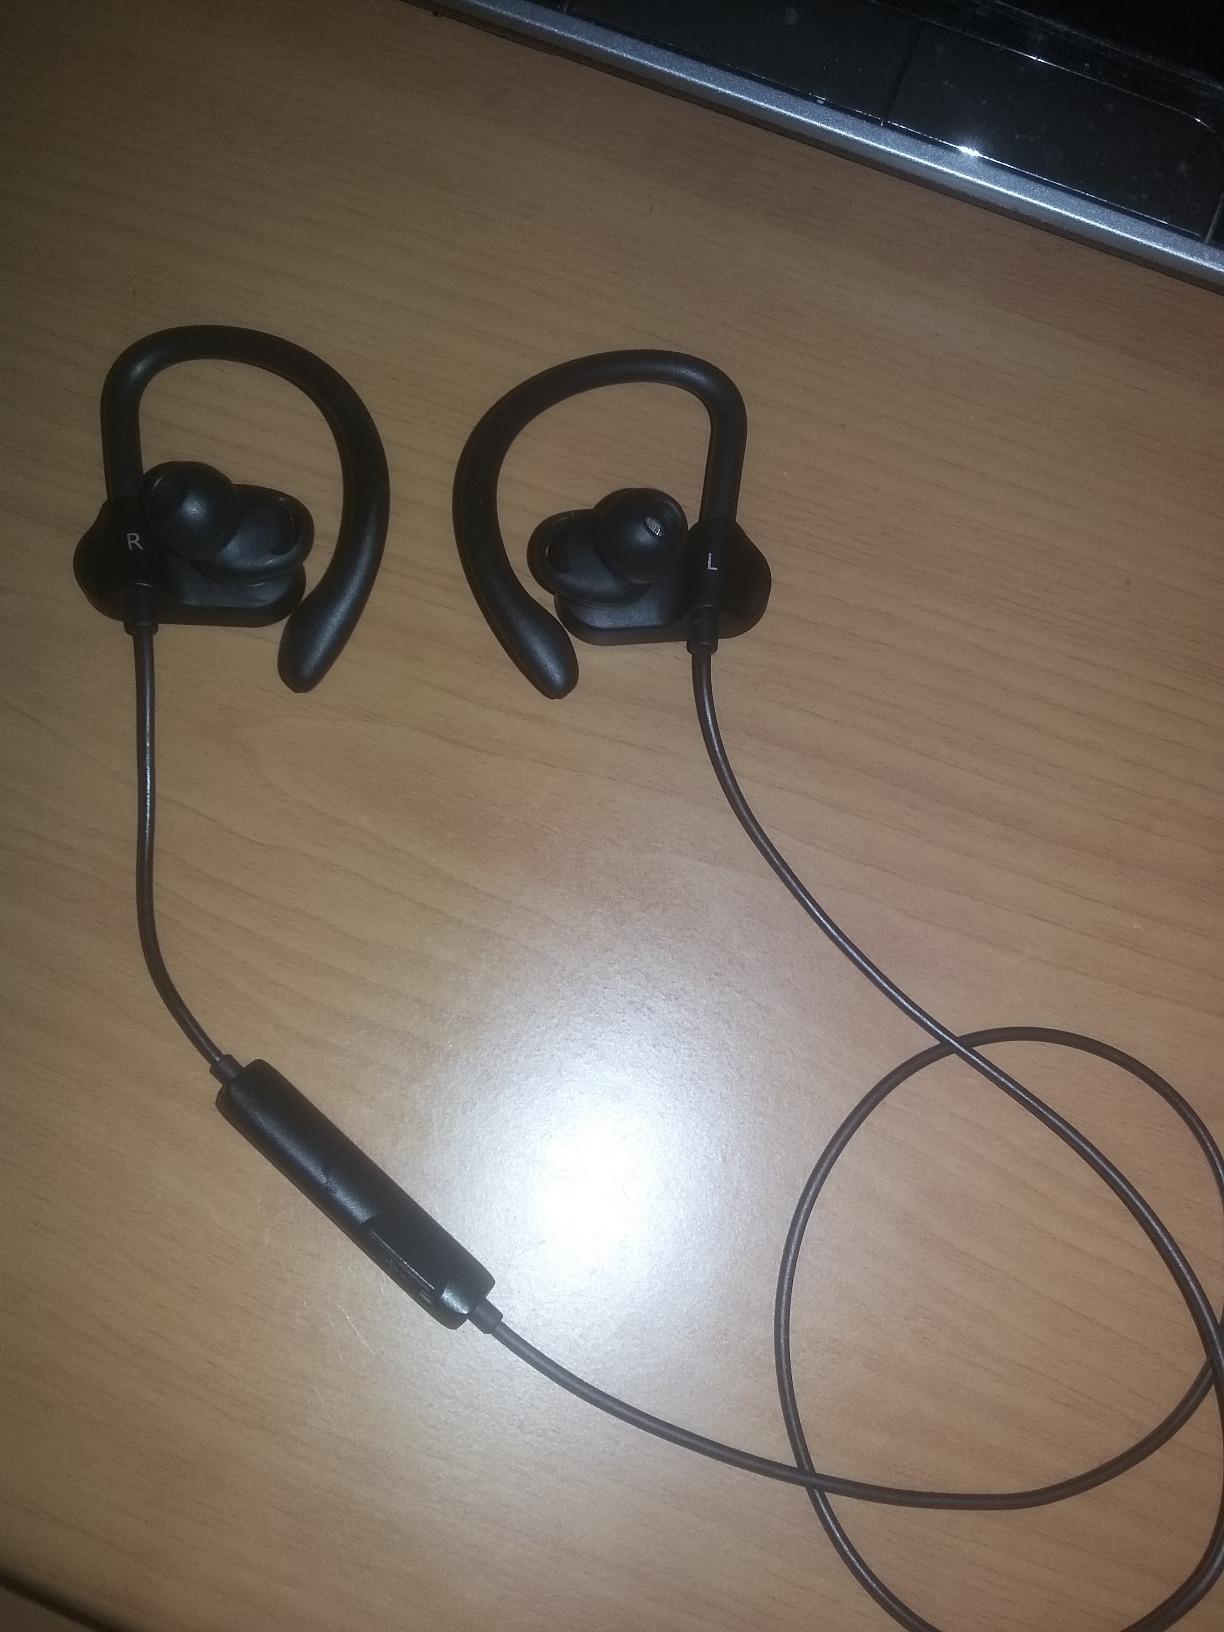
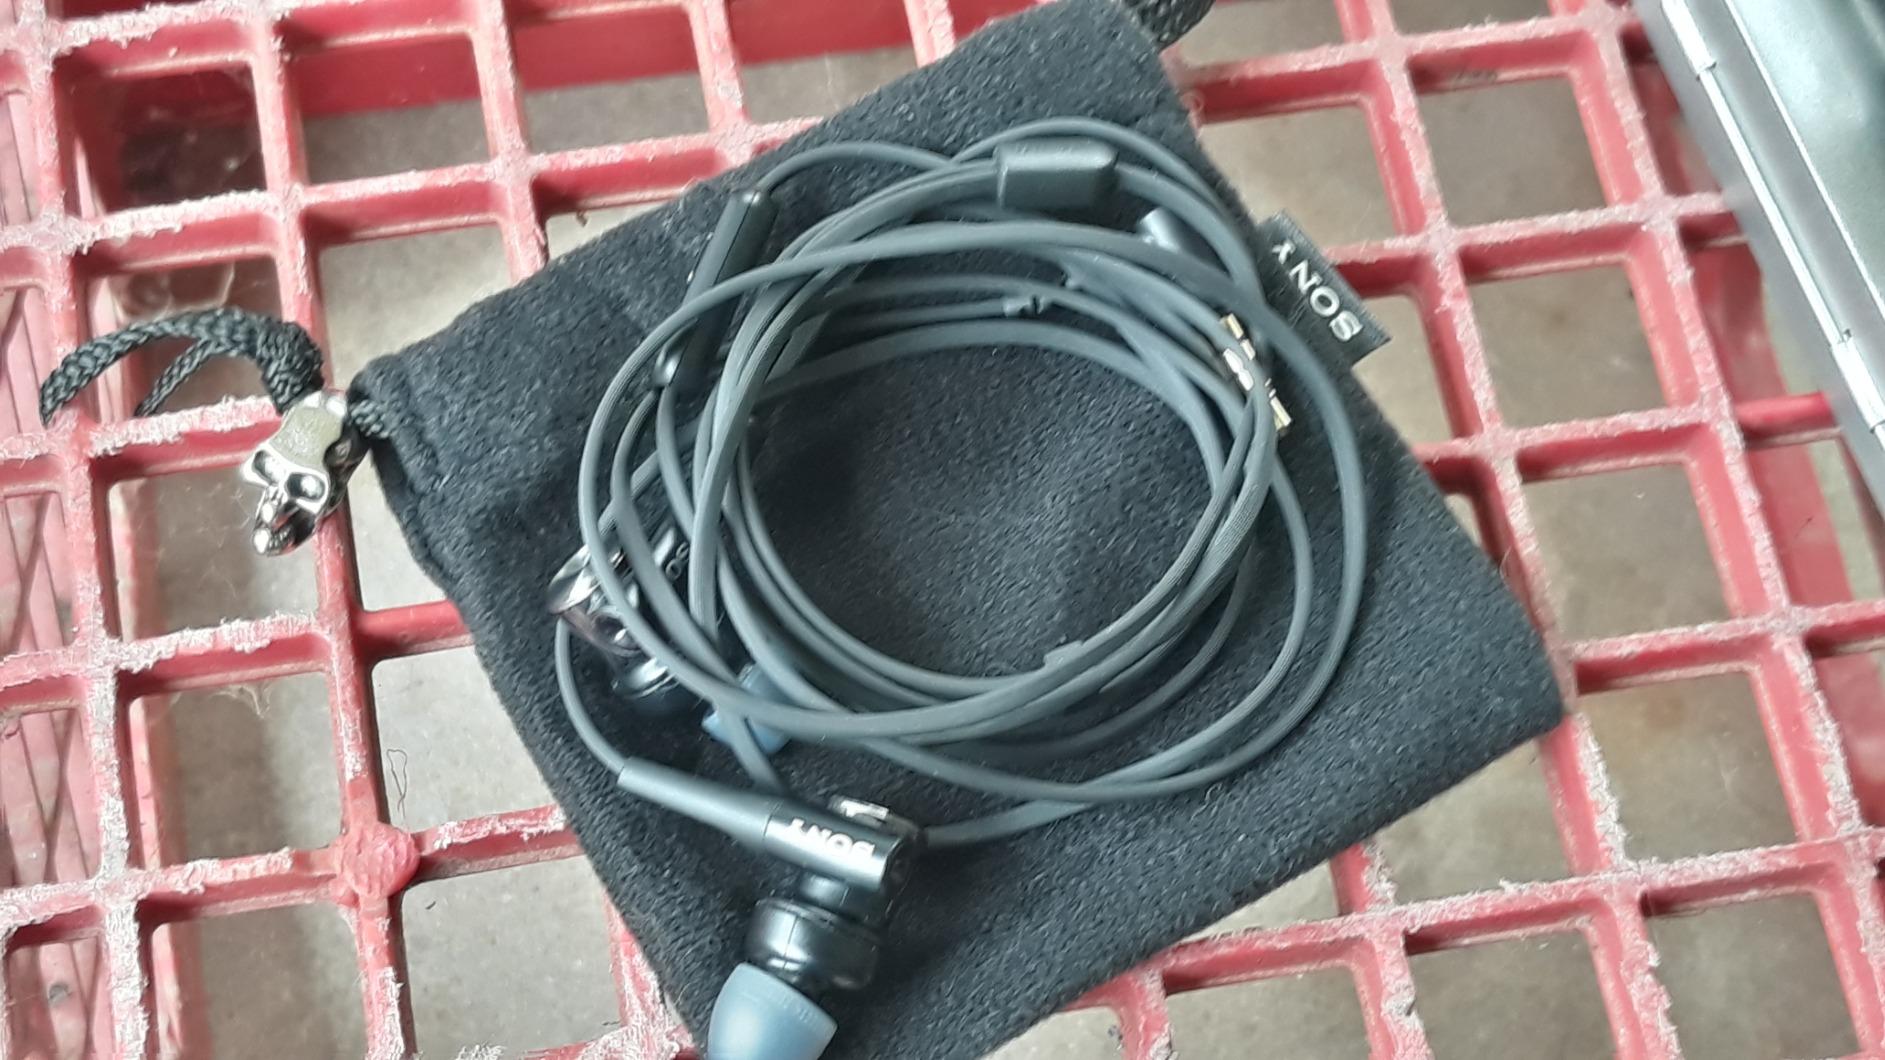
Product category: headphones
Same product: no